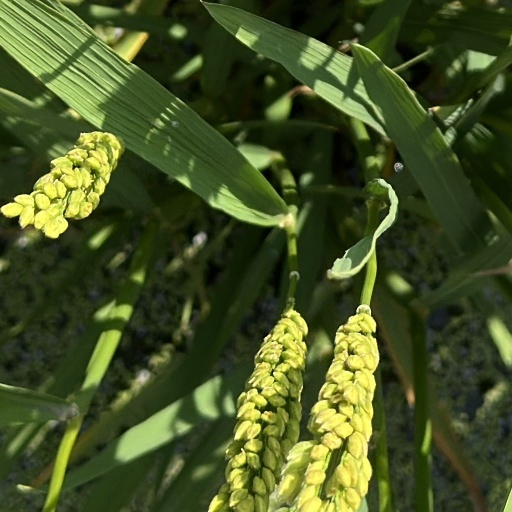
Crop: rice